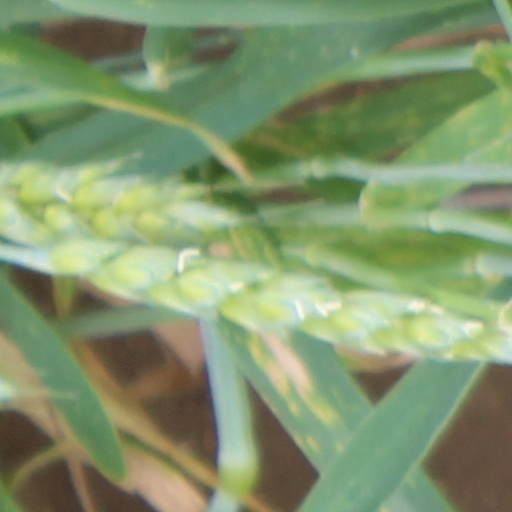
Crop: wheat